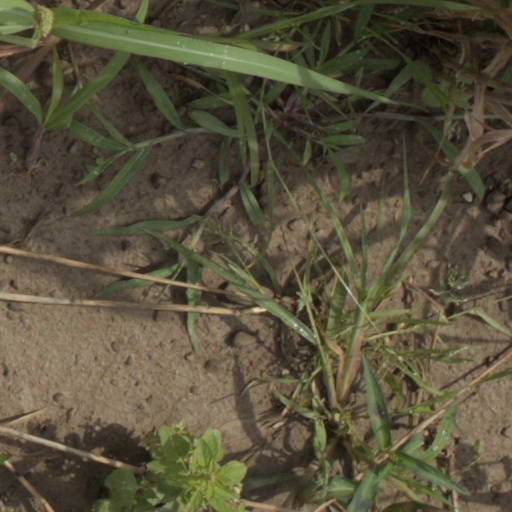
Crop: wheat